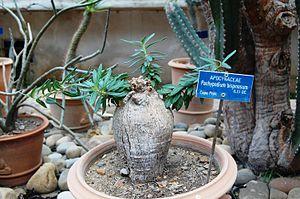
Un arbre pachycaule est un arbre à caudex, dont le tronc est enflé, souvent en forme de bouteille.